Wildlife of the United Arab Emirates

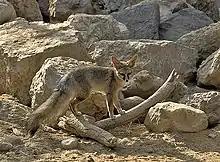
Blanford's fox

Many of the large mammals found in the Arabian Peninsula were well-adapted to desert life in the harsh terrain, but were wiped out by human hunting in the last hundred years or so. Hunting is now banned in the United Arab Emirates, but feral goats and donkeys are plentiful and graze indiscriminately, lessening the chance for the native gazelles to recover from their reduced population sizes. Large terrestrial mammals still found in the United Arab Emirates include the Arabian tahr, the Arabian oryx and the sand gazelle. Carnivores include the Arabian wolf, the striped hyena, the red fox, the Blanford's fox, the Rüppell's fox, the Asiatic caracal, the Arabian wildcat, the sand cat and formerly the Arabian leopard. Other mammals include the Cape hare, the Brandt's hedgehog, the desert hedgehog and the long-eared hedgehog.